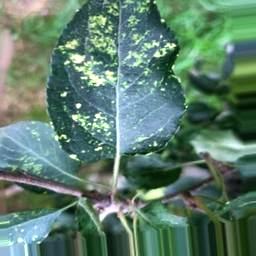
Label: Apple_Mosaic